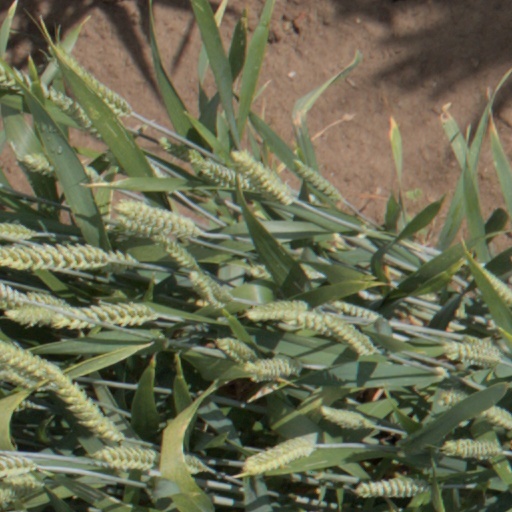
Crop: wheat